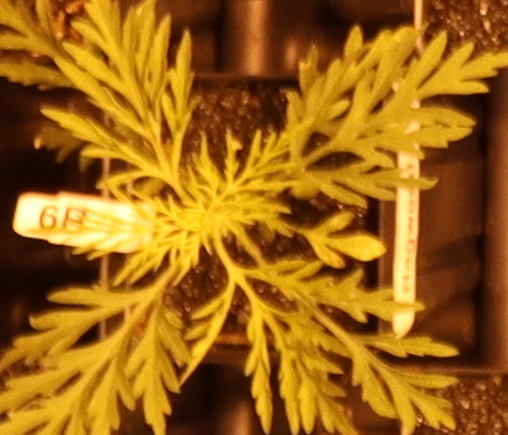
Label: Ragweed